Pope Gregory XIII

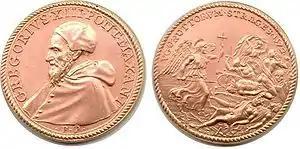
"Ugonottorum Strages" medal

After the St. Bartholomew's Day Massacres of Huguenots in France in 1572, Pope Gregory signaled his approval and celebrated a "Te Deum" mass. Three frescoes in the Sala Regia hall of the Vatican depicting the events were commissioned and painted by Giorgio Vasari. A commemorative medal was issued with Gregory's portrait and on the obverse a chastising angel, sword in hand and the legend ("Overthrow of the Huguenots").